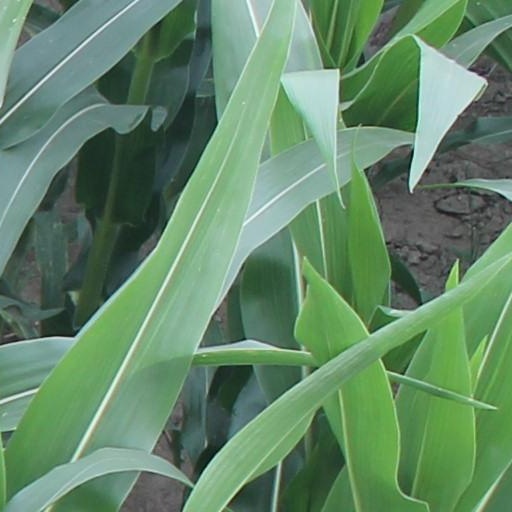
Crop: maize; corn